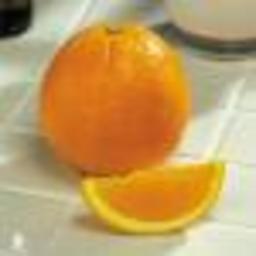
Label: peels